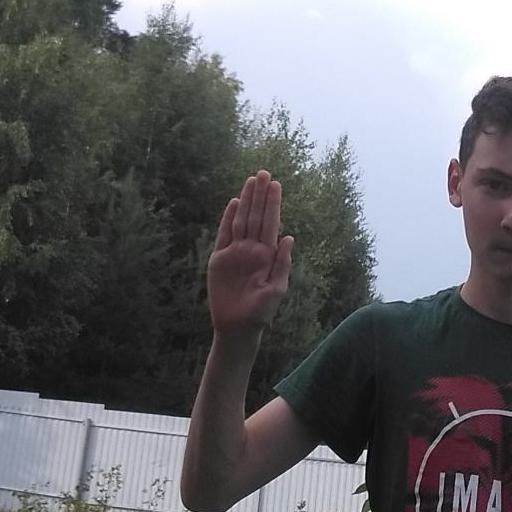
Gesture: stop